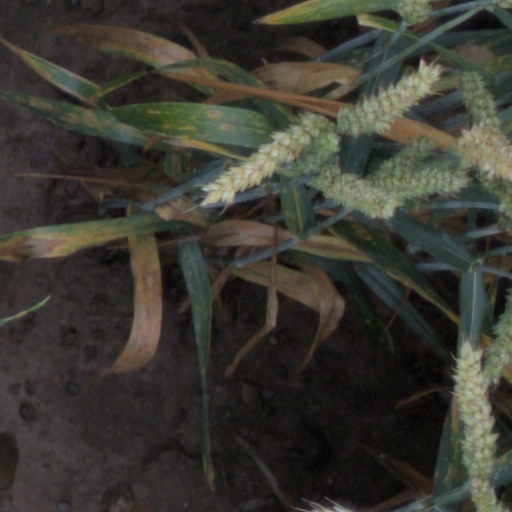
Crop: wheat